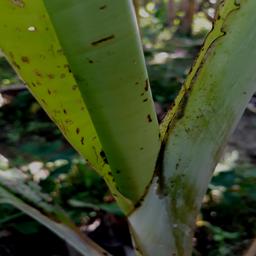
Label: BANANA APHIDS